Puget Island, Washington

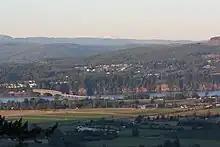
Puget Island viewed from the south.

Puget Island is a 7.5 sq mi(4,785 acre; 19.365 km) island and Census-designated place (CDP) in the Columbia River in Wahkiakum County, Washington, United States. The island was named for Peter Puget, a lieutenant in the Vancouver Expedition of exploration, which first mapped the island in 1792.